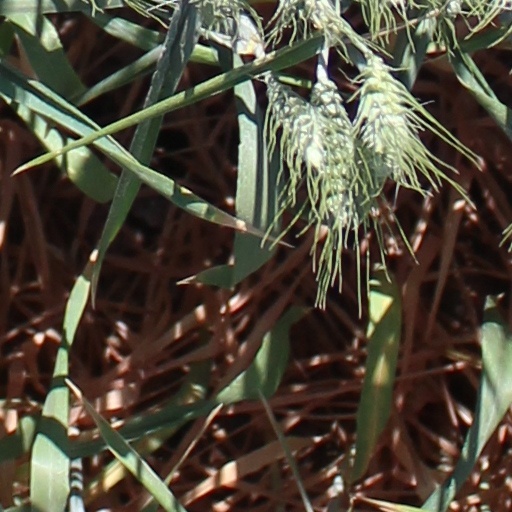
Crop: wheat